Language Movement Day

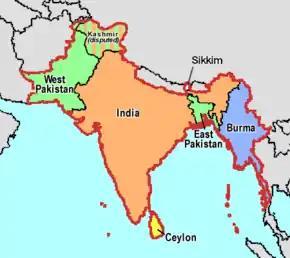
Britain's holdings on the Indian subcontinent were granted independence in 1947 and 1948, so becoming four new independent states: India, Burma, Ceylon, and Pakistan (including East Bengal, from 1971 Bangladesh).

After the partition of India in 1947, Bengali-speaking people in East Bengal, the non-contiguous eastern part of the Dominion of Pakistan, made up 44 million of the newly formed Dominion of Pakistan's 69 million people. The Dominion of Pakistan's government, civil services, and military, however, were dominated by personnel from the western wing of the Dominion of Pakistan. In 1947, a key resolution at a national education summit in Karachi advocated Urdu as the sole state language and its exclusive use in the media and in schools. Opposition and protests immediately arose. Students from Dhaka rallied under the leadership of Abul Kashem, the secretary of Tamaddun Majlish, a Bengali Islamic cultural organisation. The meeting stipulated Bengali as an official language of the Dominion of Pakistan and as a medium of education in East Bengal. However, the Pakistan Public Service Commission removed Bengali from the list of approved subjects, as well as from currency notes and stamps. The central education minister Fazlur Rahman made extensive preparations to make Urdu the only state language of the Dominion of Pakistan. Public outrage spread and a large number of Bengali students met on the University of Dhaka campus on 8 December 1947 to formally demand that Bengali be made an official language. To promote their cause, Bengali students organised processions and rallies in Dhaka. The language movement prompted the people of East Bengal (later East Pakistan) to establish a separate national identity, distinct from that of the remainder of Pakistan (later West Pakistan.)